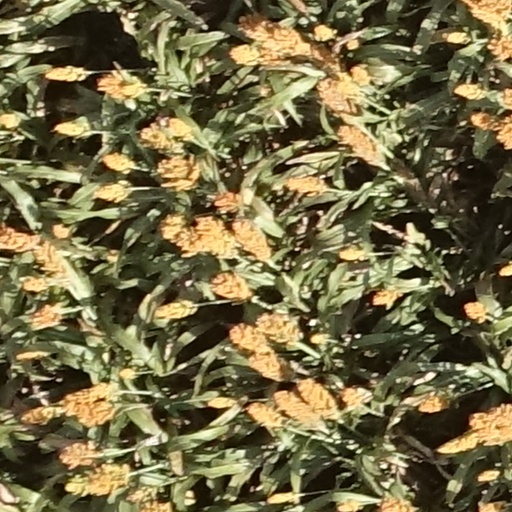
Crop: sorghum